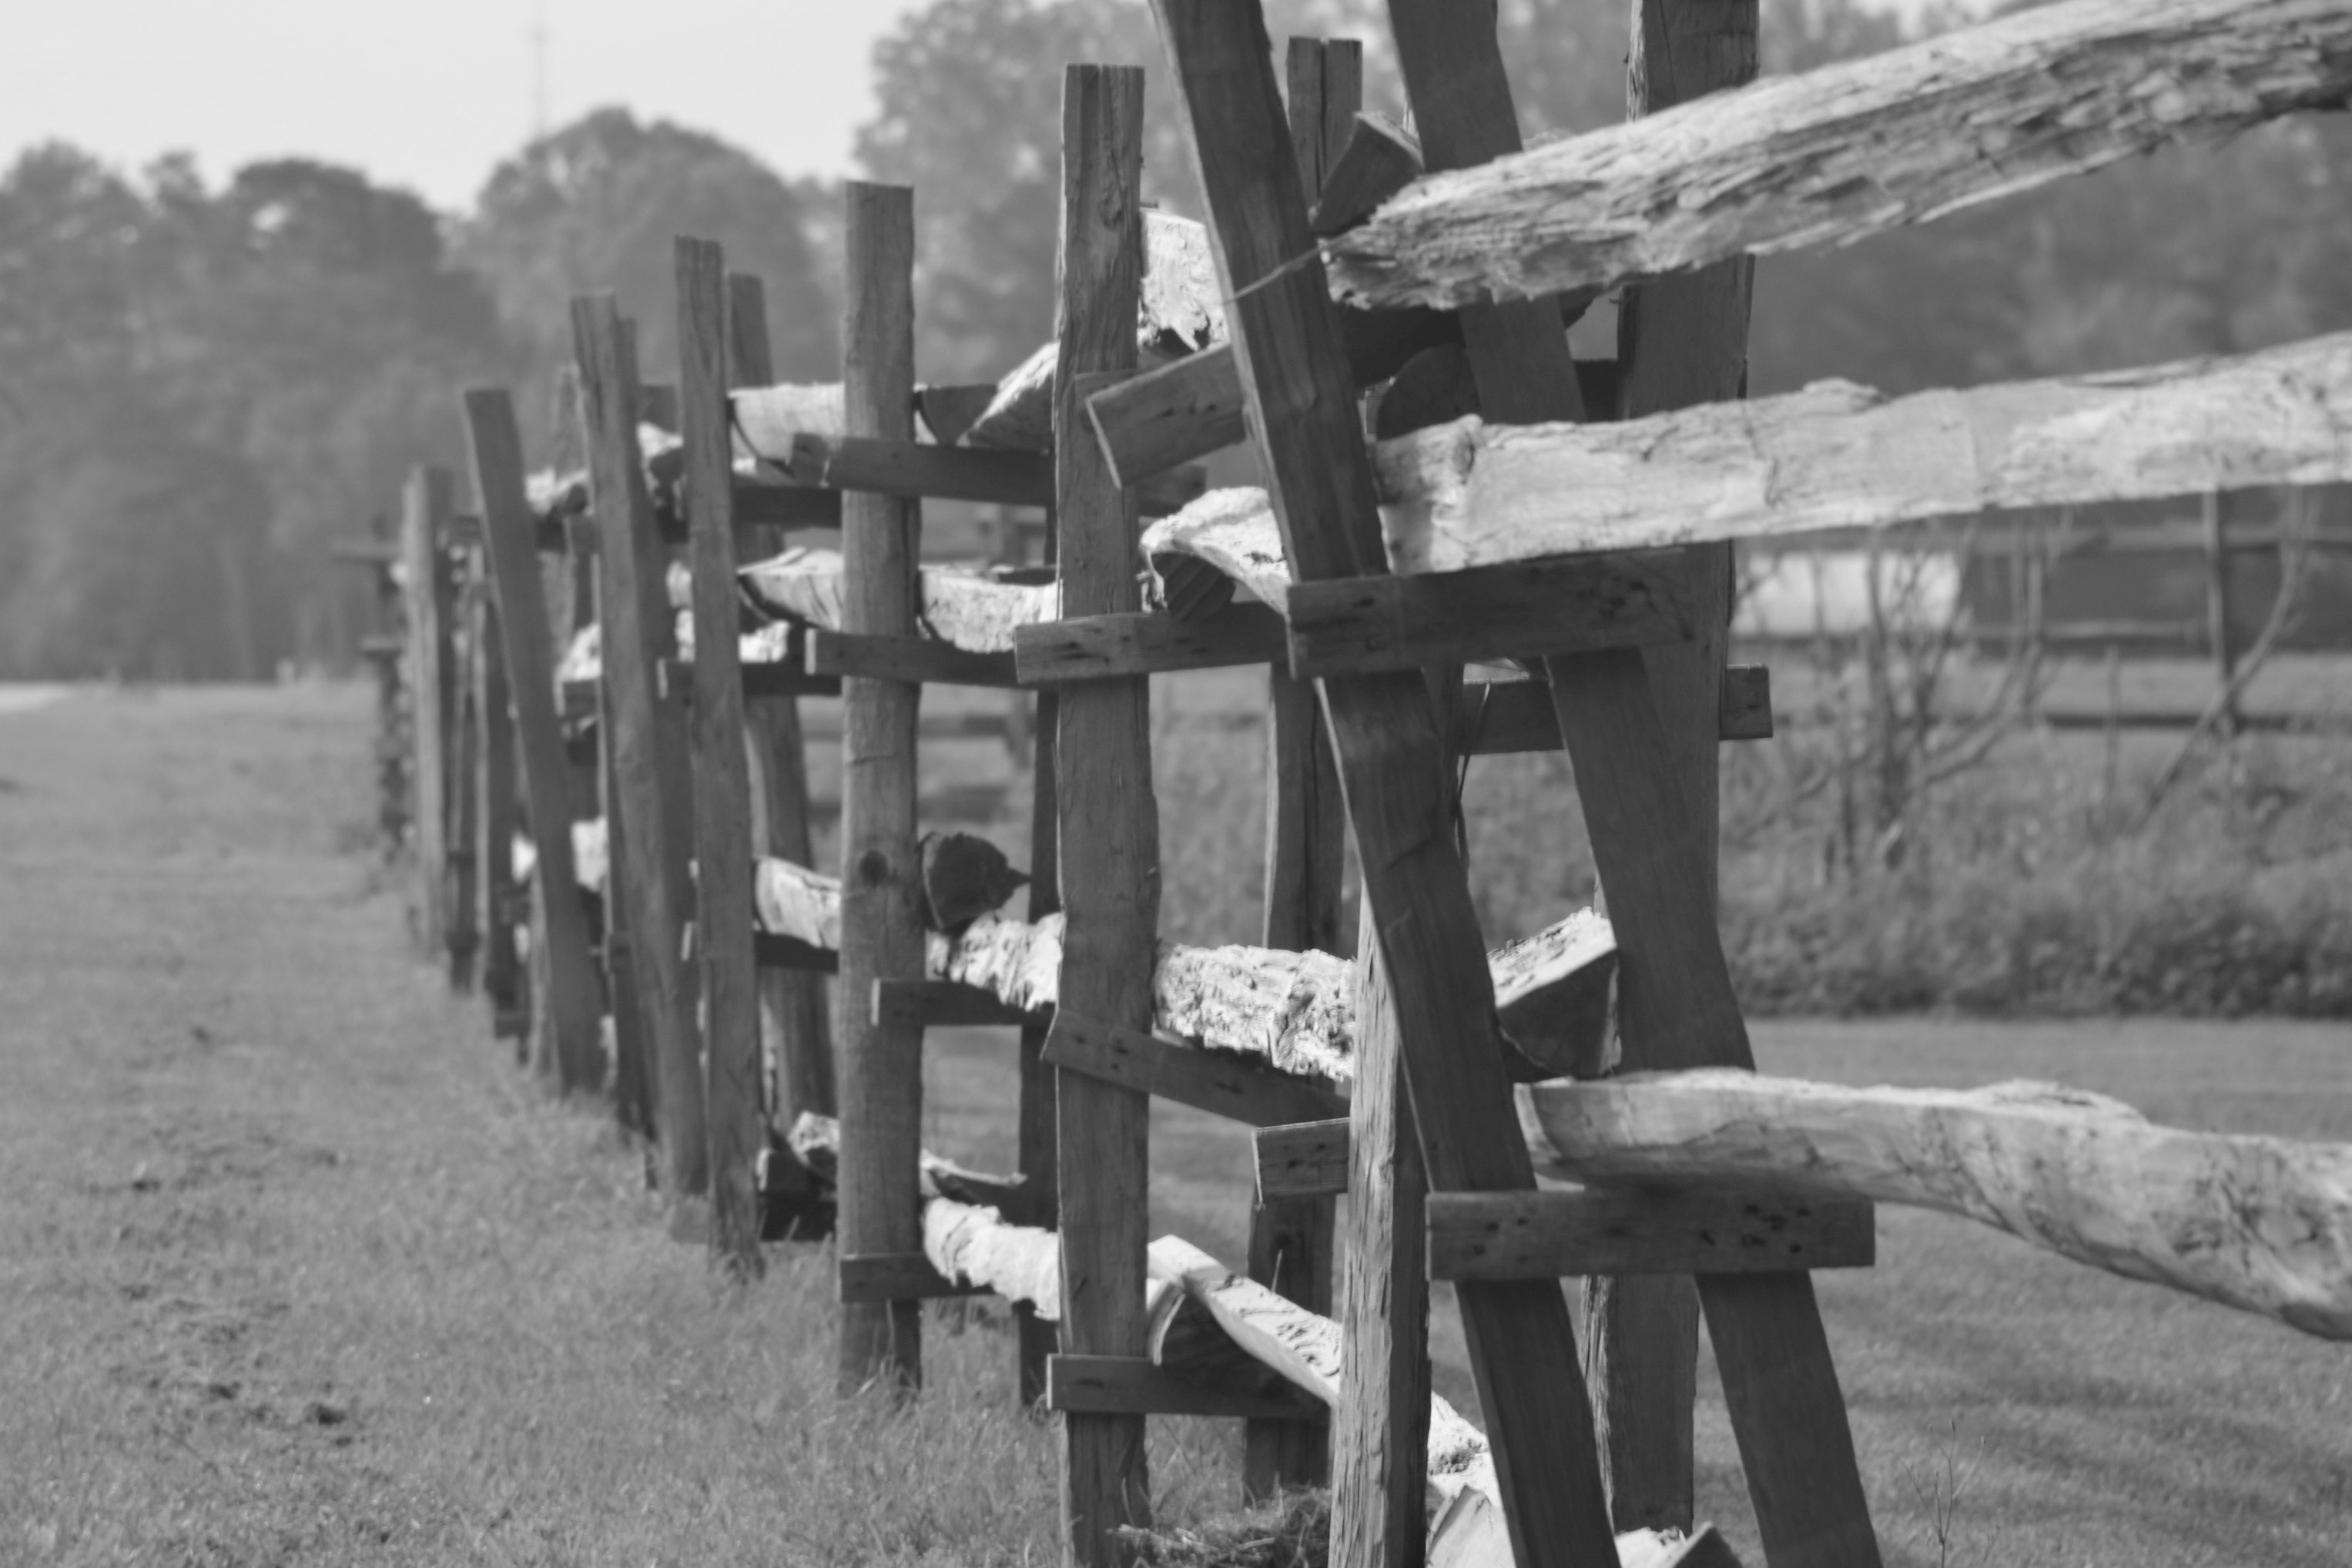
fence, black and white, wood, farm, rural, agriculture, monochrome, fields, wood fence, monochrome photography, man made object, splitrail fence